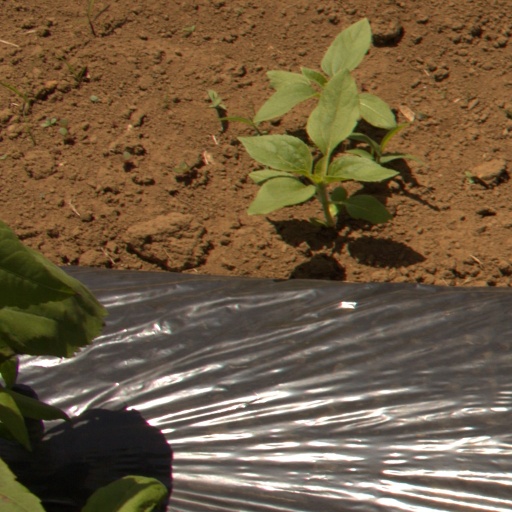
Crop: Jerusalem artichoke